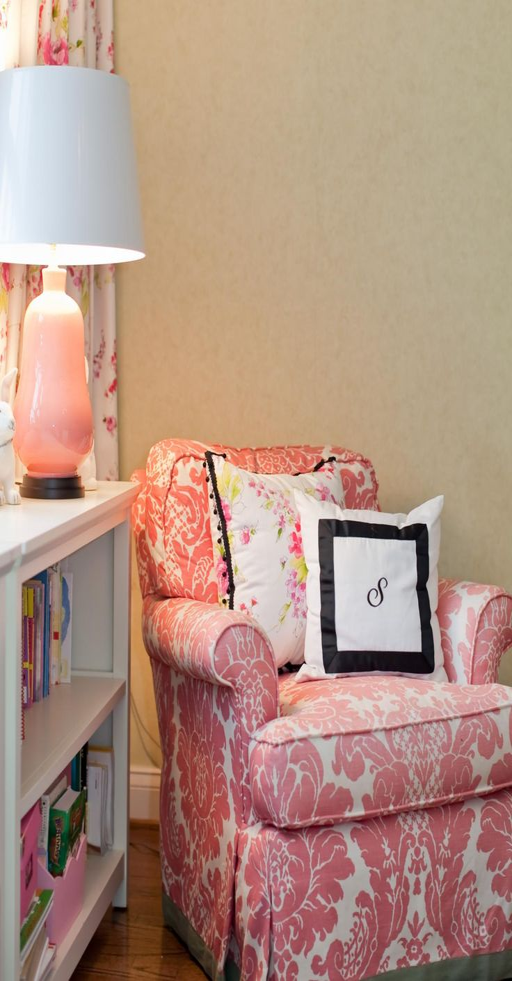
the neutral wall color in this traditional space provides the right backdrop for many shades of pink in the chair , curtains , lamp and pillows .